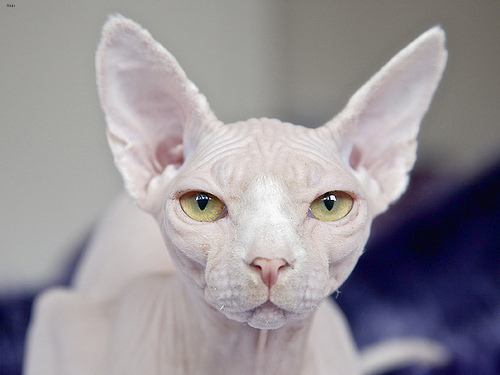
Animal: cat
Breed: Sphynx